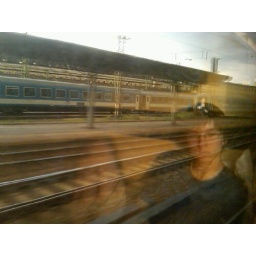
Reflection of Will in train window as we pull out of Budapest